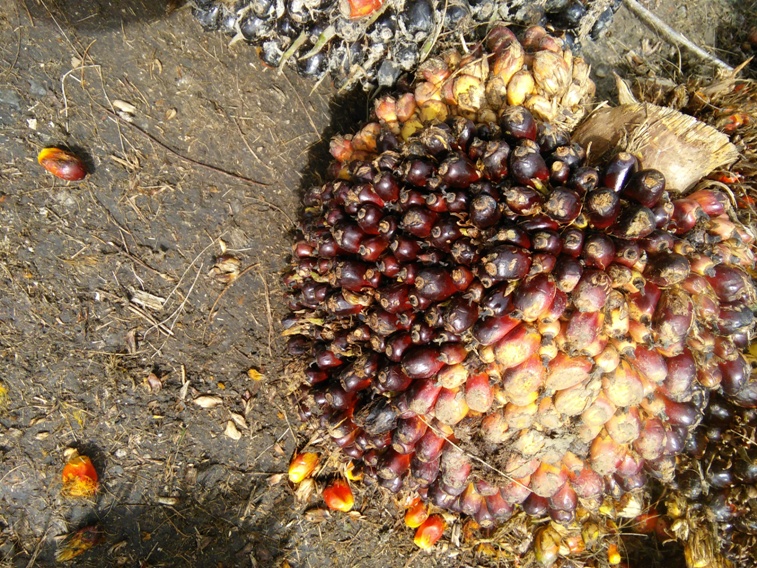
Ripeness: Unripe